East Houston

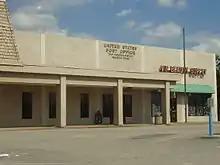
East Houston Station Post Office

East Houston is a community in Houston, Texas, United States.